Alexandros Schinas

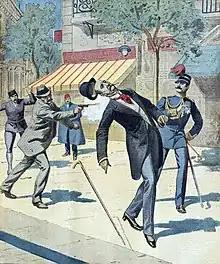
Illustration of the assassination published in "Le Petit Journal" on

By the time Schinas arrived in Thessaloniki in February 1913, King George I had been staying there for several months, planning a celebration of the city's liberation from the Ottomans in the First Balkan War.